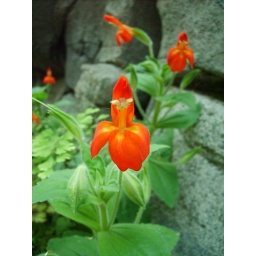
red flower in the desert southwest exhibit